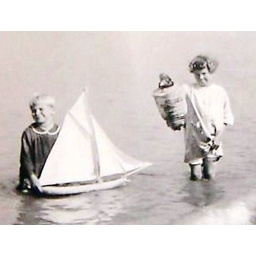
1915 Children in the water big toy sailboat